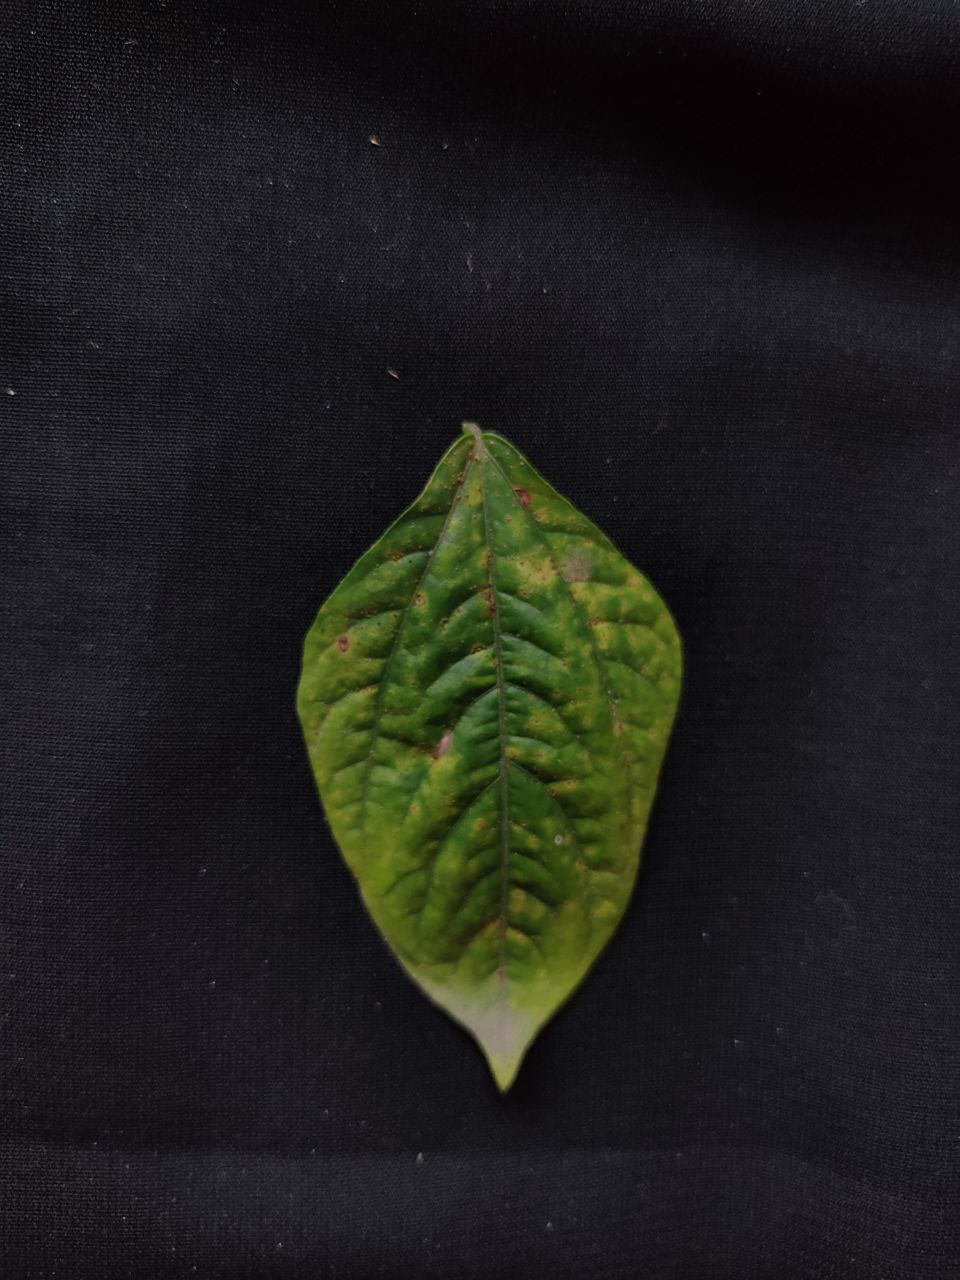
Crop: cowpea
Leaf condition: Septoria leaf spot